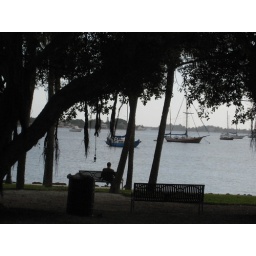
Under the shady tree watching the sailboats pass by under the setting sun